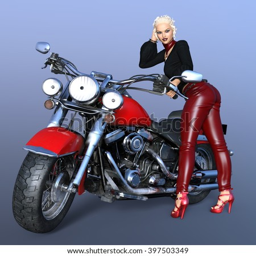
3d cg rendering of a young woman